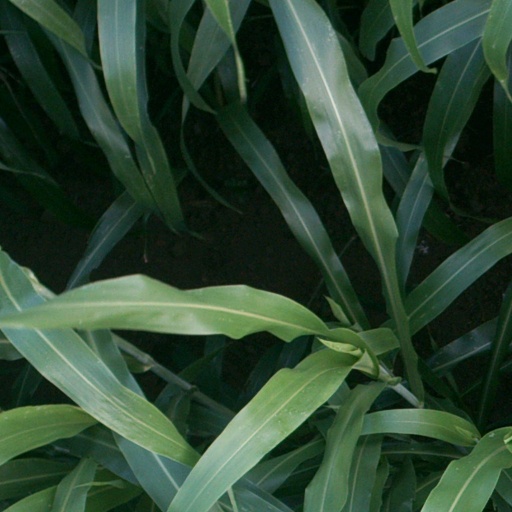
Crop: sorghum